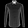
Label: Shirt